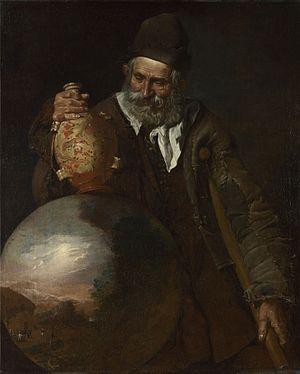
Un vieil homme tenant une bouteille de pèlerin est un tableau réalisé par le peintre lombard Pietro Bellotti vers 1650-1660. Cette huile sur toile représente un vieil homme tenant une bouteille de pèlerin sur un globe décoré d'un paysage, peut-être Démocrite. Elle est conservée à la National Gallery, à Londres.